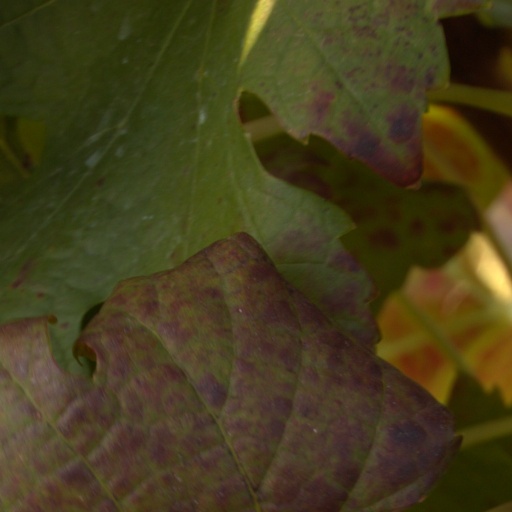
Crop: grape